Hedge's Wigwam

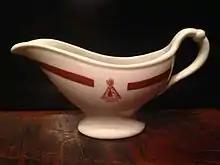
Hedge's Wigwam Tableware

Of the seven statues, one named "Chief Pontiac" has been on display at the Paint Creek Cider Mill in Oakland Township, Michigan for decades and still remains there in 2015. A sign created by the Charter Township of Oakland stands in front of the Paint Creek Cider Mill and details the history of the statue and Hedge's Wigwam. The statue was part of a collection of historic artifacts owned by Dale Miller who purchased the cider mill property in 1945 in hopes of restoring the 1835 gristmill. This sign, as well as the plaque over Chief Pontiac, inaccurately identify the location of the late Hedge's Wigwam as Royal Oak.